Kensal Green Cemetery

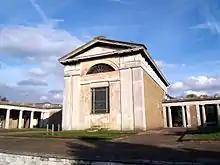
The Catacombs

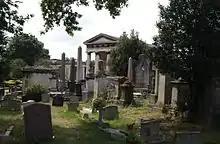
Monuments and chapel

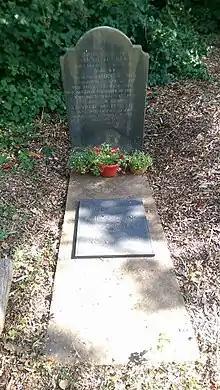
Grave of Frederick Scott Archer, inventor of the collodion photographic process in 1851. <a href="https%3A//www.google.ro/maps/place/Frederick%2BScott%2BArcher%2BGrave/%4051.526719%2C-0.2284406%2C17z/data%3D%213m1%214b1%214m5%213m4%211s0x487610304af5dc55%3A0x91e793fd79db3cb2%218m2%213d51.526719%214d-0.2262519%3Fhl%3Den">Location

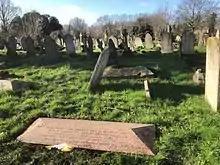
Grave of Robert McClure in Kensal Green Cemetery, London

Kensal Green Cemetery is a cemetery in the Kensal Green area of North Kensington in the Royal Borough of Kensington and Chelsea and the London Borough of Hammersmith and Fulham in London, England. Inspired by Père Lachaise Cemetery in Paris, it was founded by the barrister George Frederick Carden. The cemetery opened in 1833 and comprises of grounds, including two conservation areas, adjoining a canal. The cemetery is home to at least 33 species of bird and other wildlife. This distinctive cemetery has memorials ranging from large mausoleums housing the rich and famous to many distinctive smaller graves and includes special areas dedicated to the very young. It has three chapels and serves all faiths. It is one of the Magnificent Seven cemeteries in London.